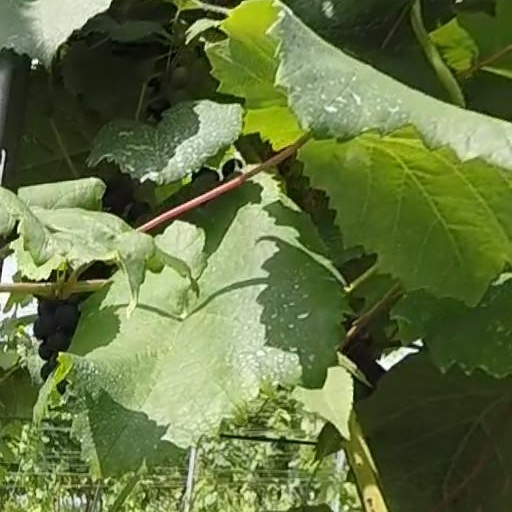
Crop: grape